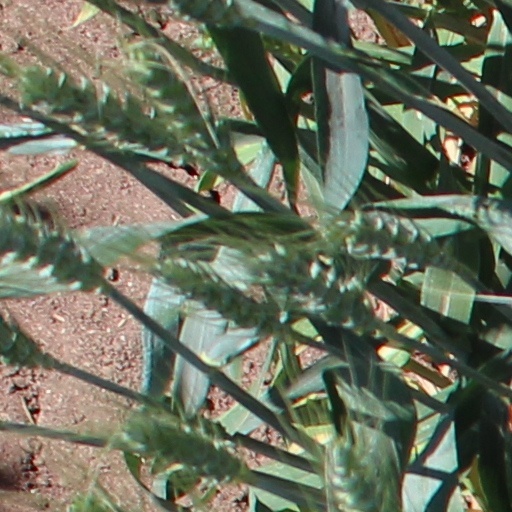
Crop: wheat